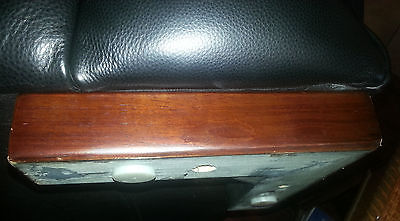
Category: chair